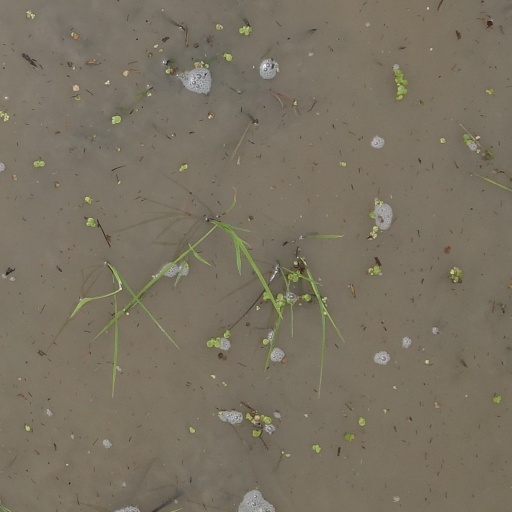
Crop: rice